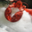
Label: lobster